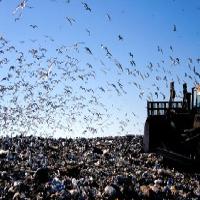
Weather: sun or clear